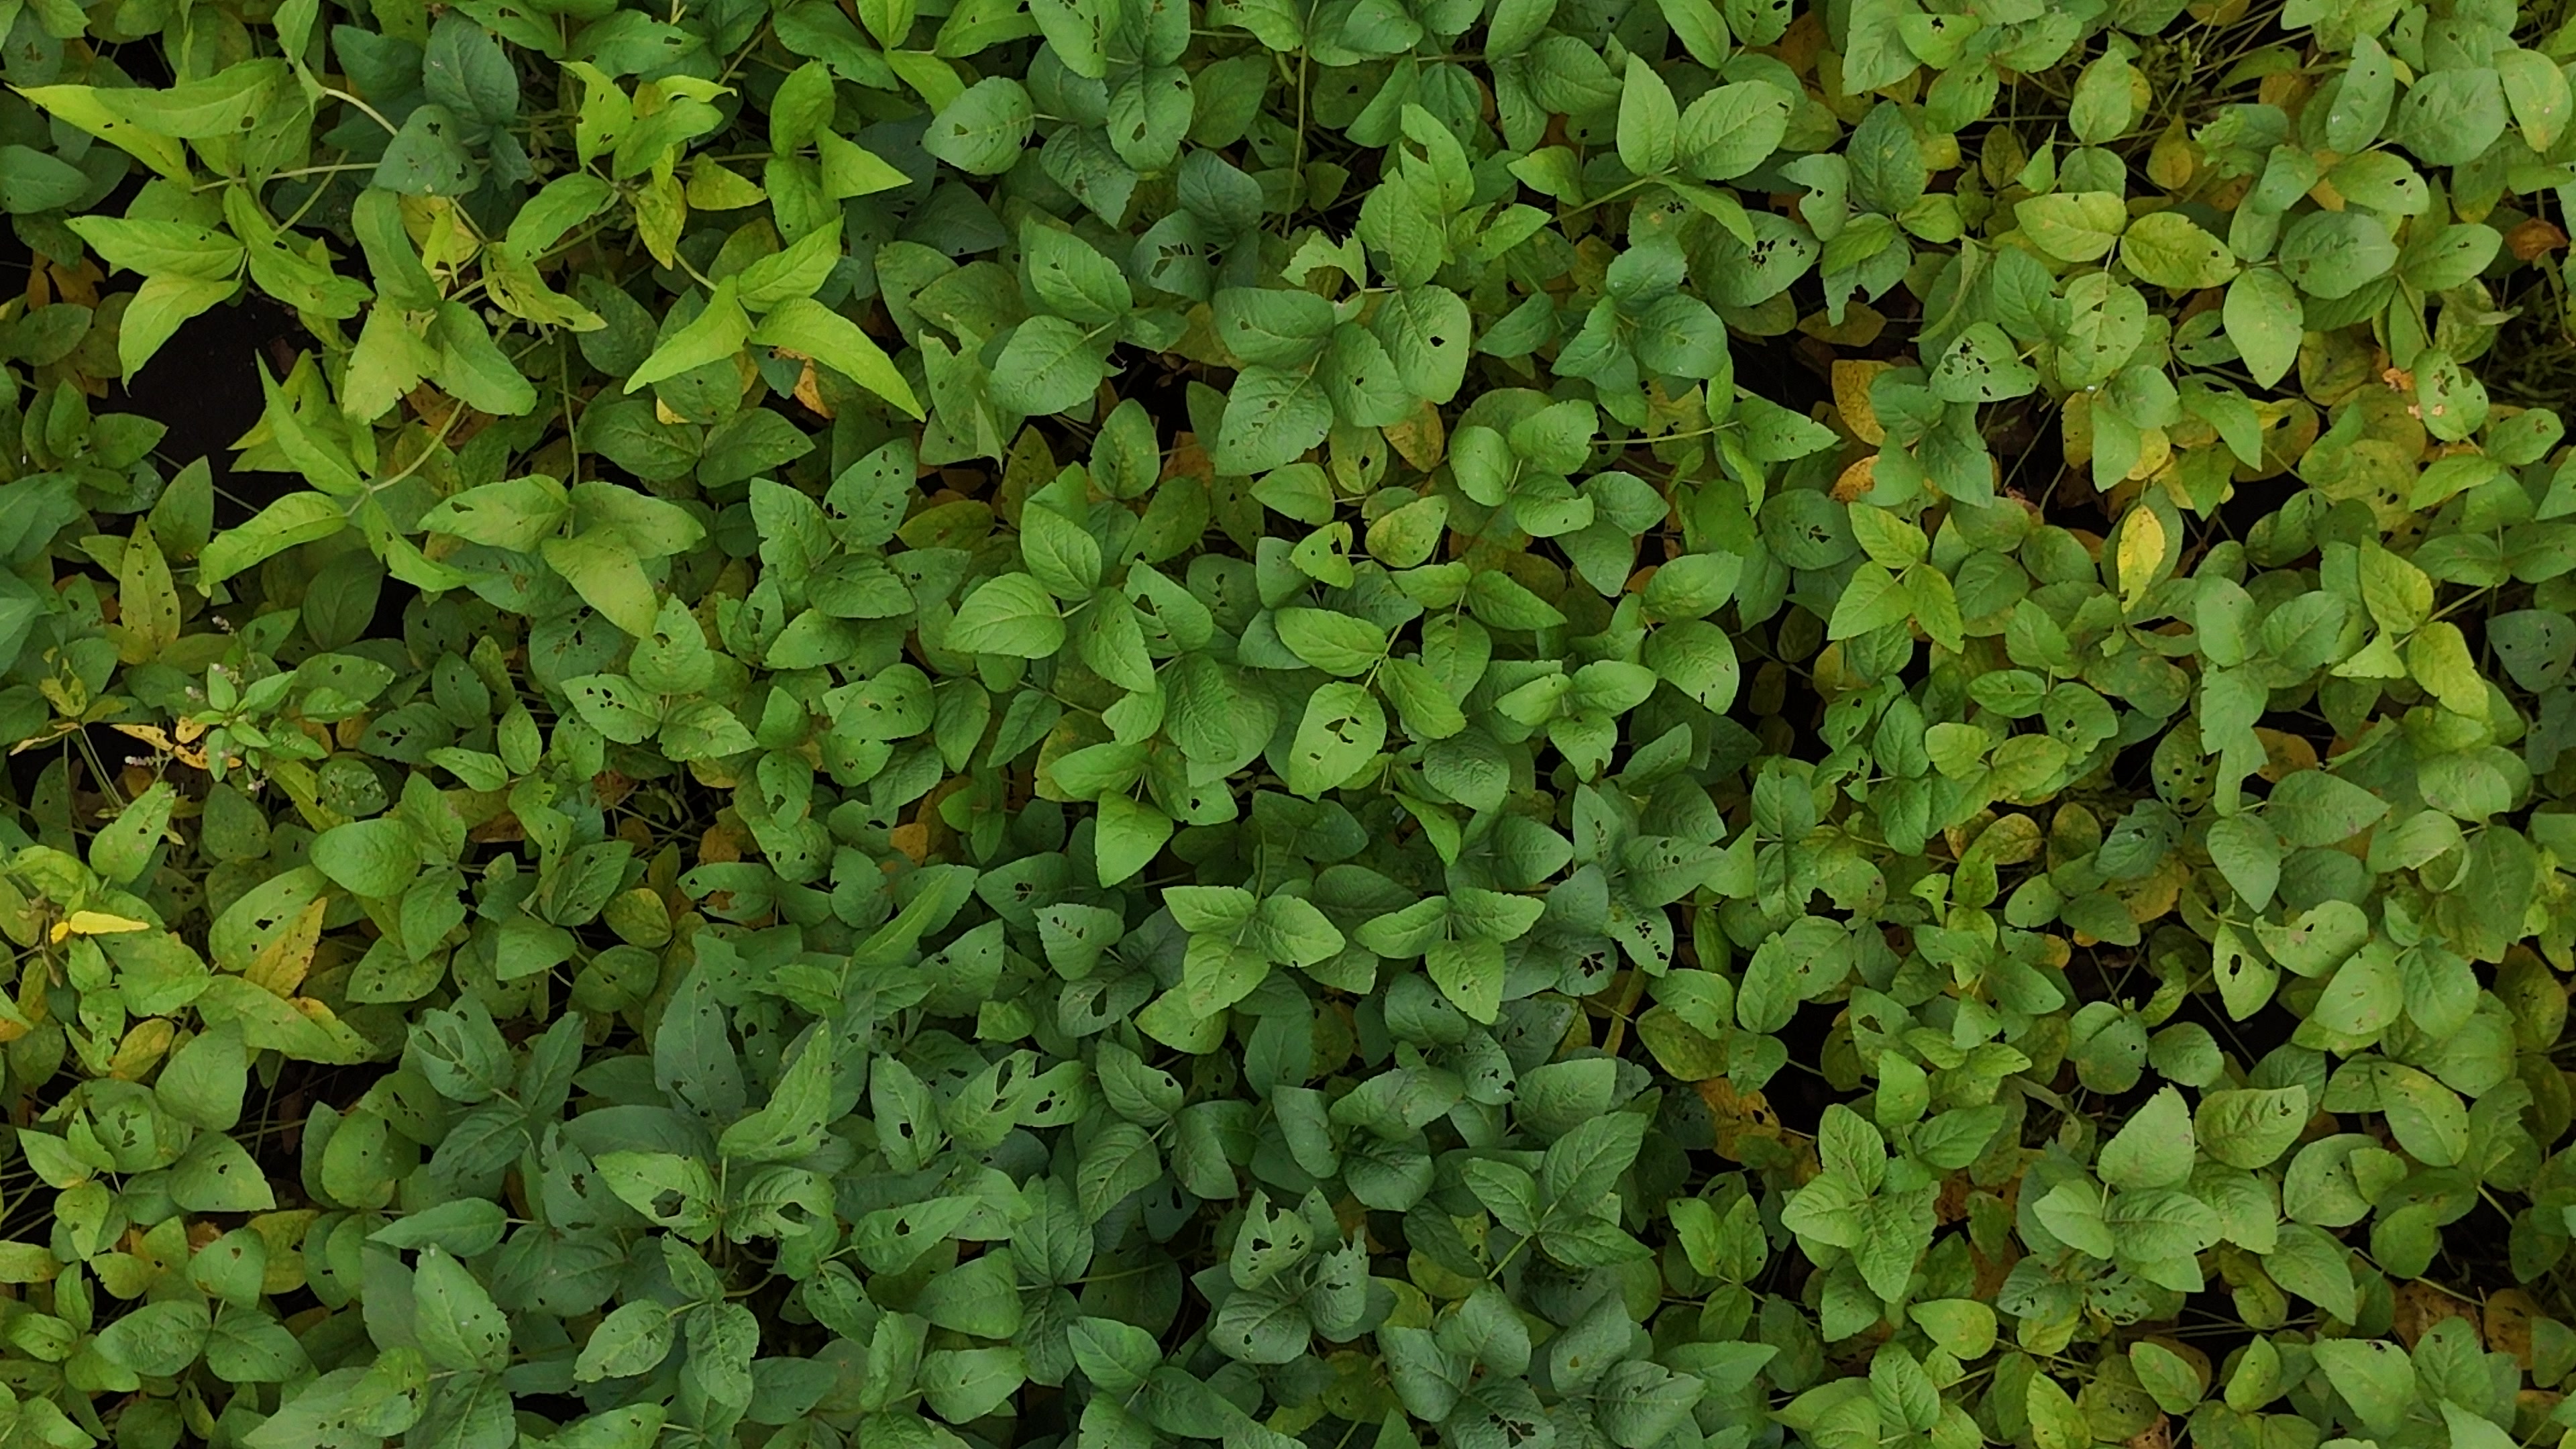
Label: Mosaic